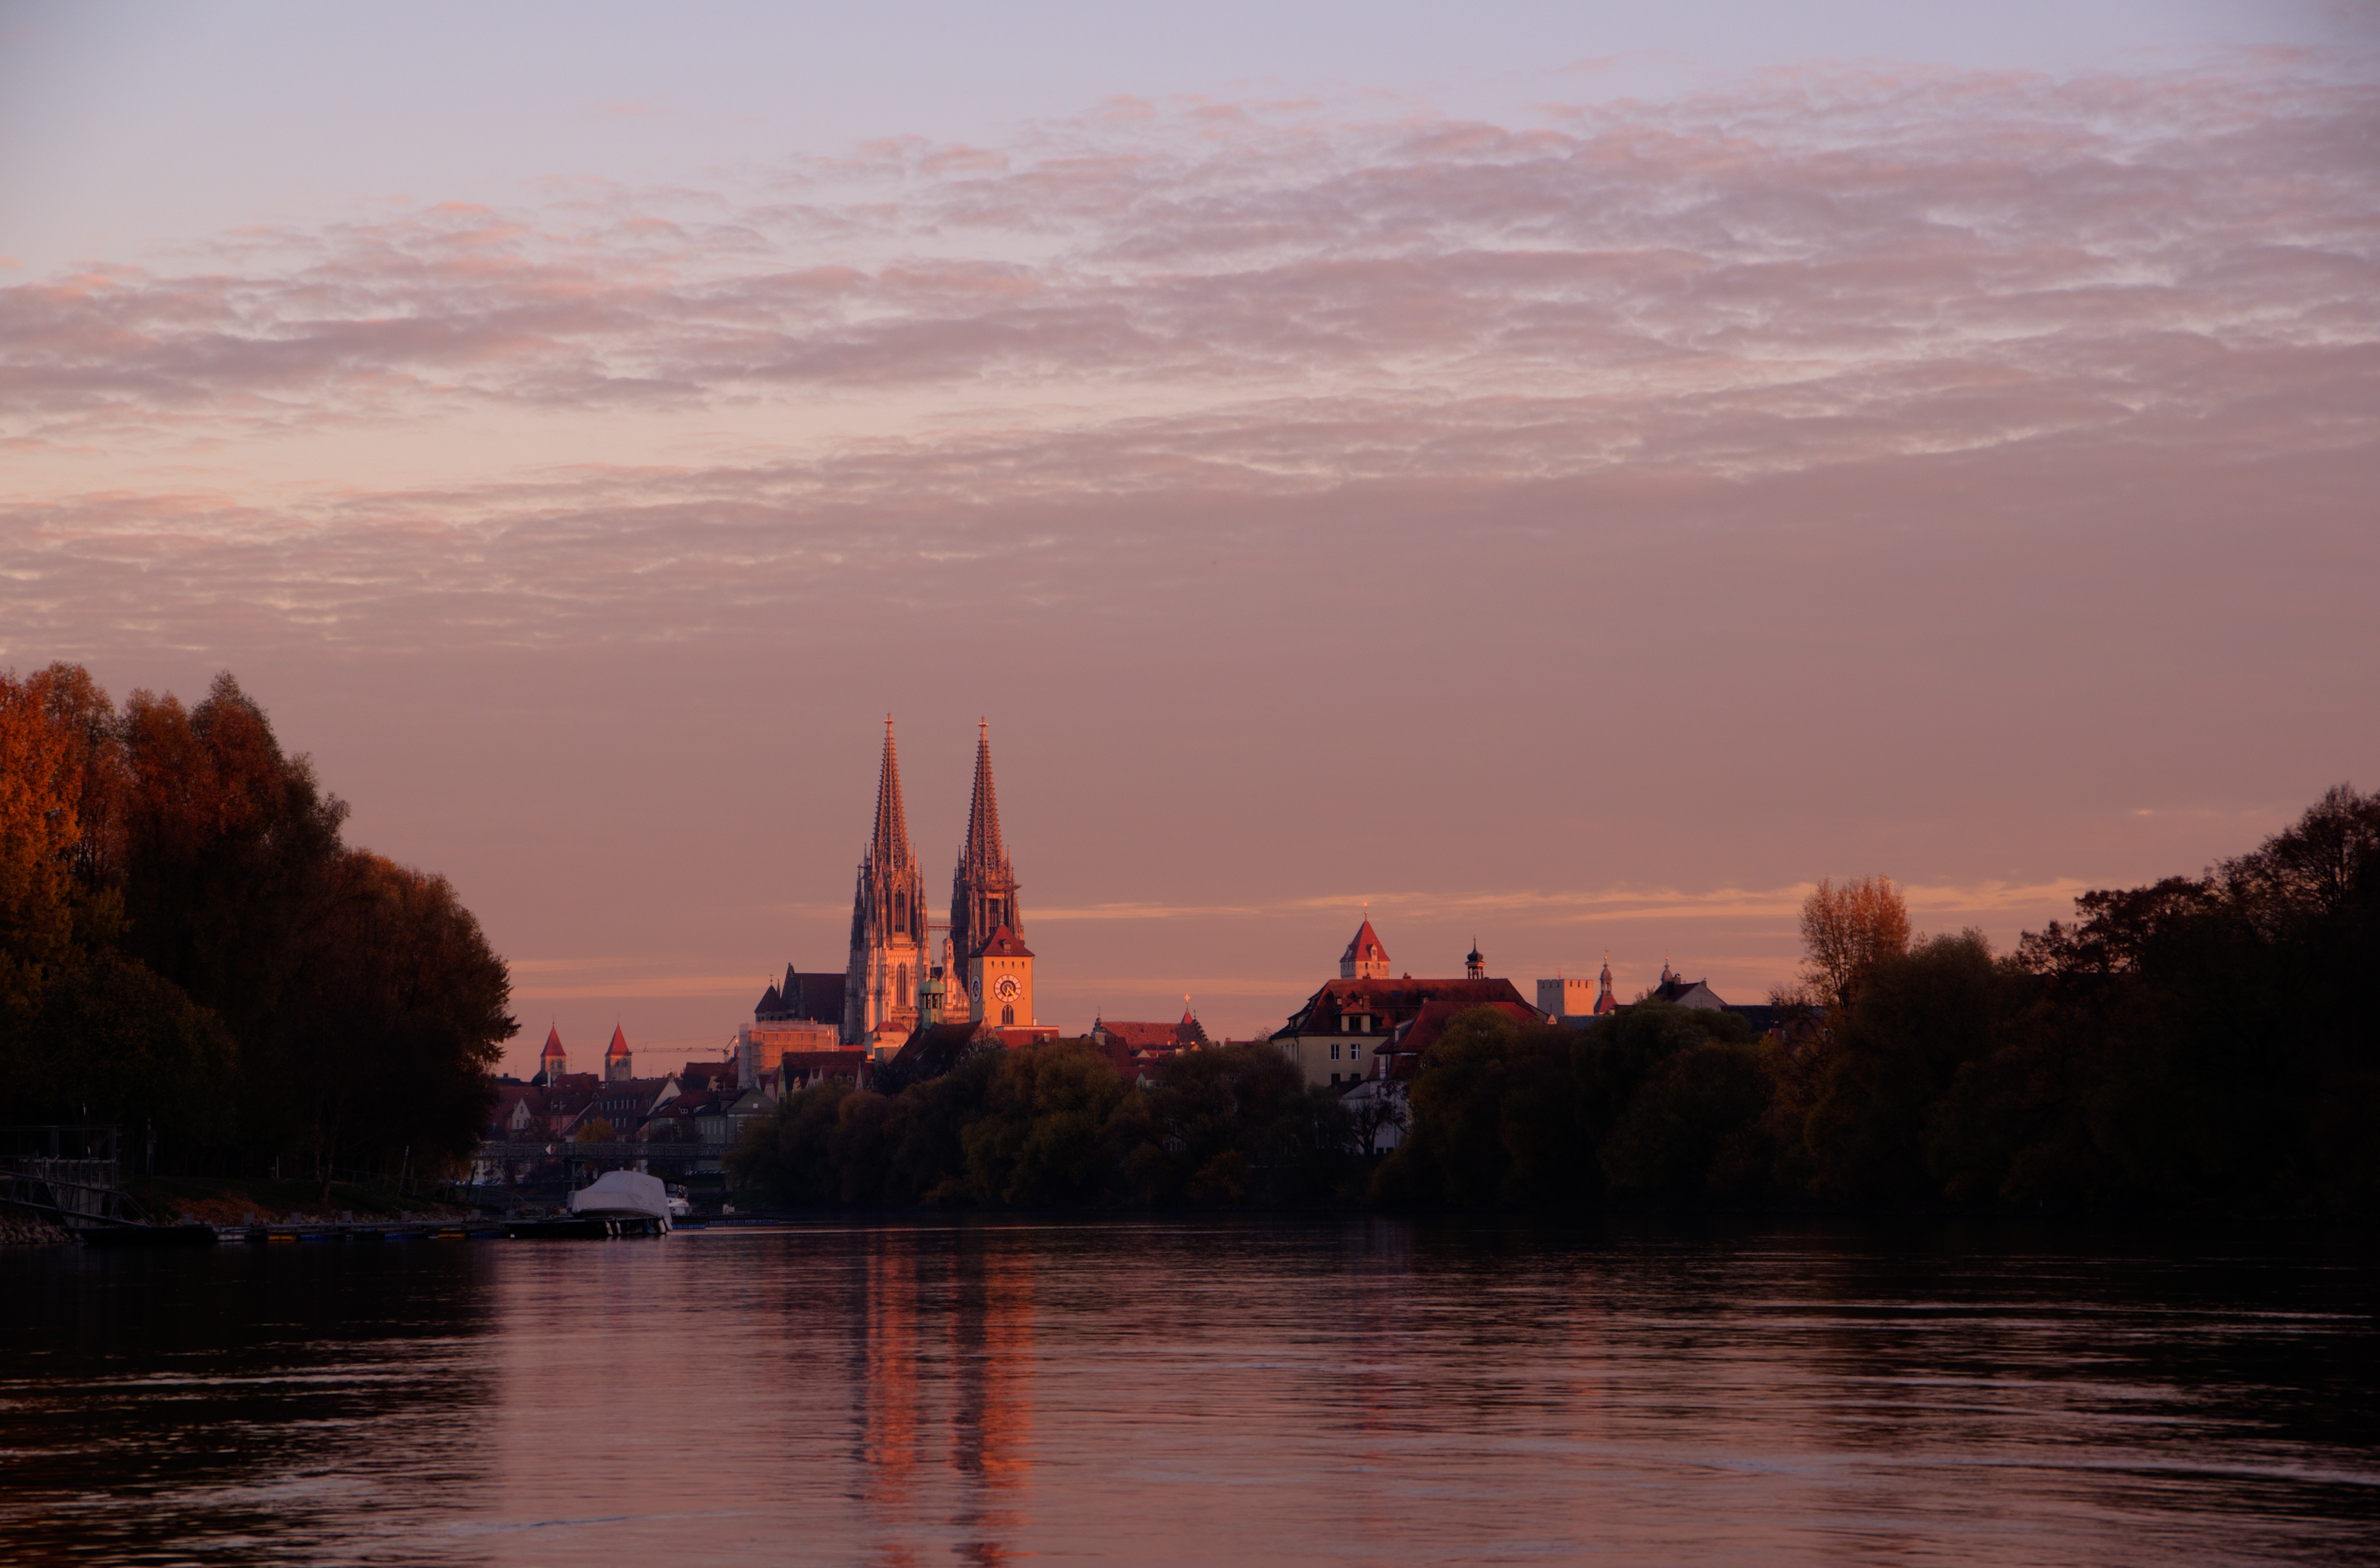
sea, water, horizon, cloud, sunrise, sunset, skyline, morning, lake, dawn, city, river, cityscape, panorama, dusk, evening, reflection, waterway, clouds, danube, germany, dom, abendstimmung, regensburg, afterglow, evening sky, atmospheric phenomenon